A Time to Sing (film)

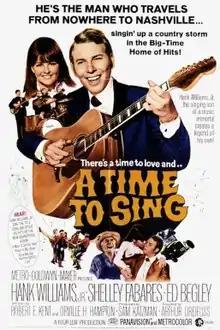
Theatrical release poster

A Time to Sing is a 1968 American drama film directed by Arthur Dreifuss and starring Hank Williams Jr. and Shelley Fabares. The film was originally known as "The Hank Williams Jr Story". It was Fabares' fourth film for MGM.